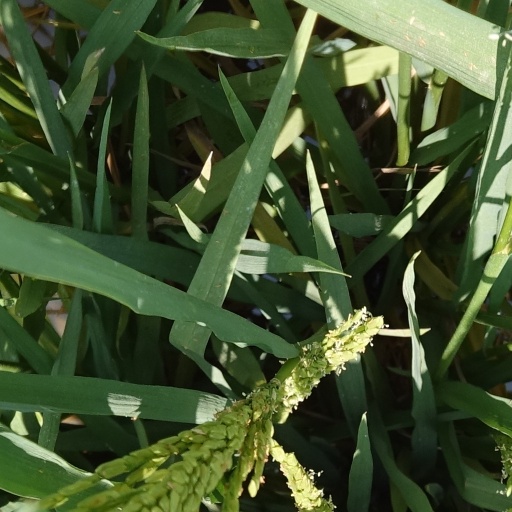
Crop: rice